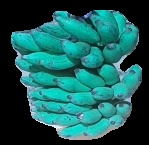
Variety: elakki-bale
Grade: grade3